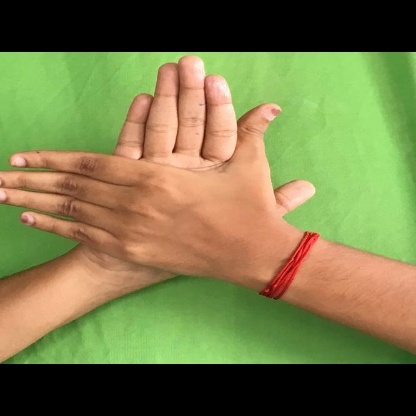
Mudra: Chakra